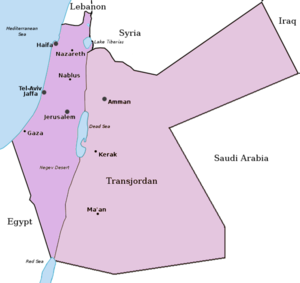
La partition de l’Empire ottoman correspond à une série d’événements politiques qui eurent lieu après la Première Guerre mondiale. L’Empire ottoman fut longtemps le premier État islamique en termes géopolitique, culturel et idéologique. Sa disparition le 1ᵉʳ novembre 1922 lors de la déposition du sultan-calife Mehmed VI permit, sur le plan politique, de passer du sultanat à un régime républicain et d'arrêter la partition de l’Empire ; sur le plan spirituel l’abolition du califat permit l’instauration de la laïcité en Turquie, mais fit disparaître l’instance régulatrice de l’islam sunnite. La partition de l’Empire ottoman conduisit à l’augmentation de l’influence des puissances occidentales au « Moyen-Orient», notamment de la Grande-Bretagne et de la France.